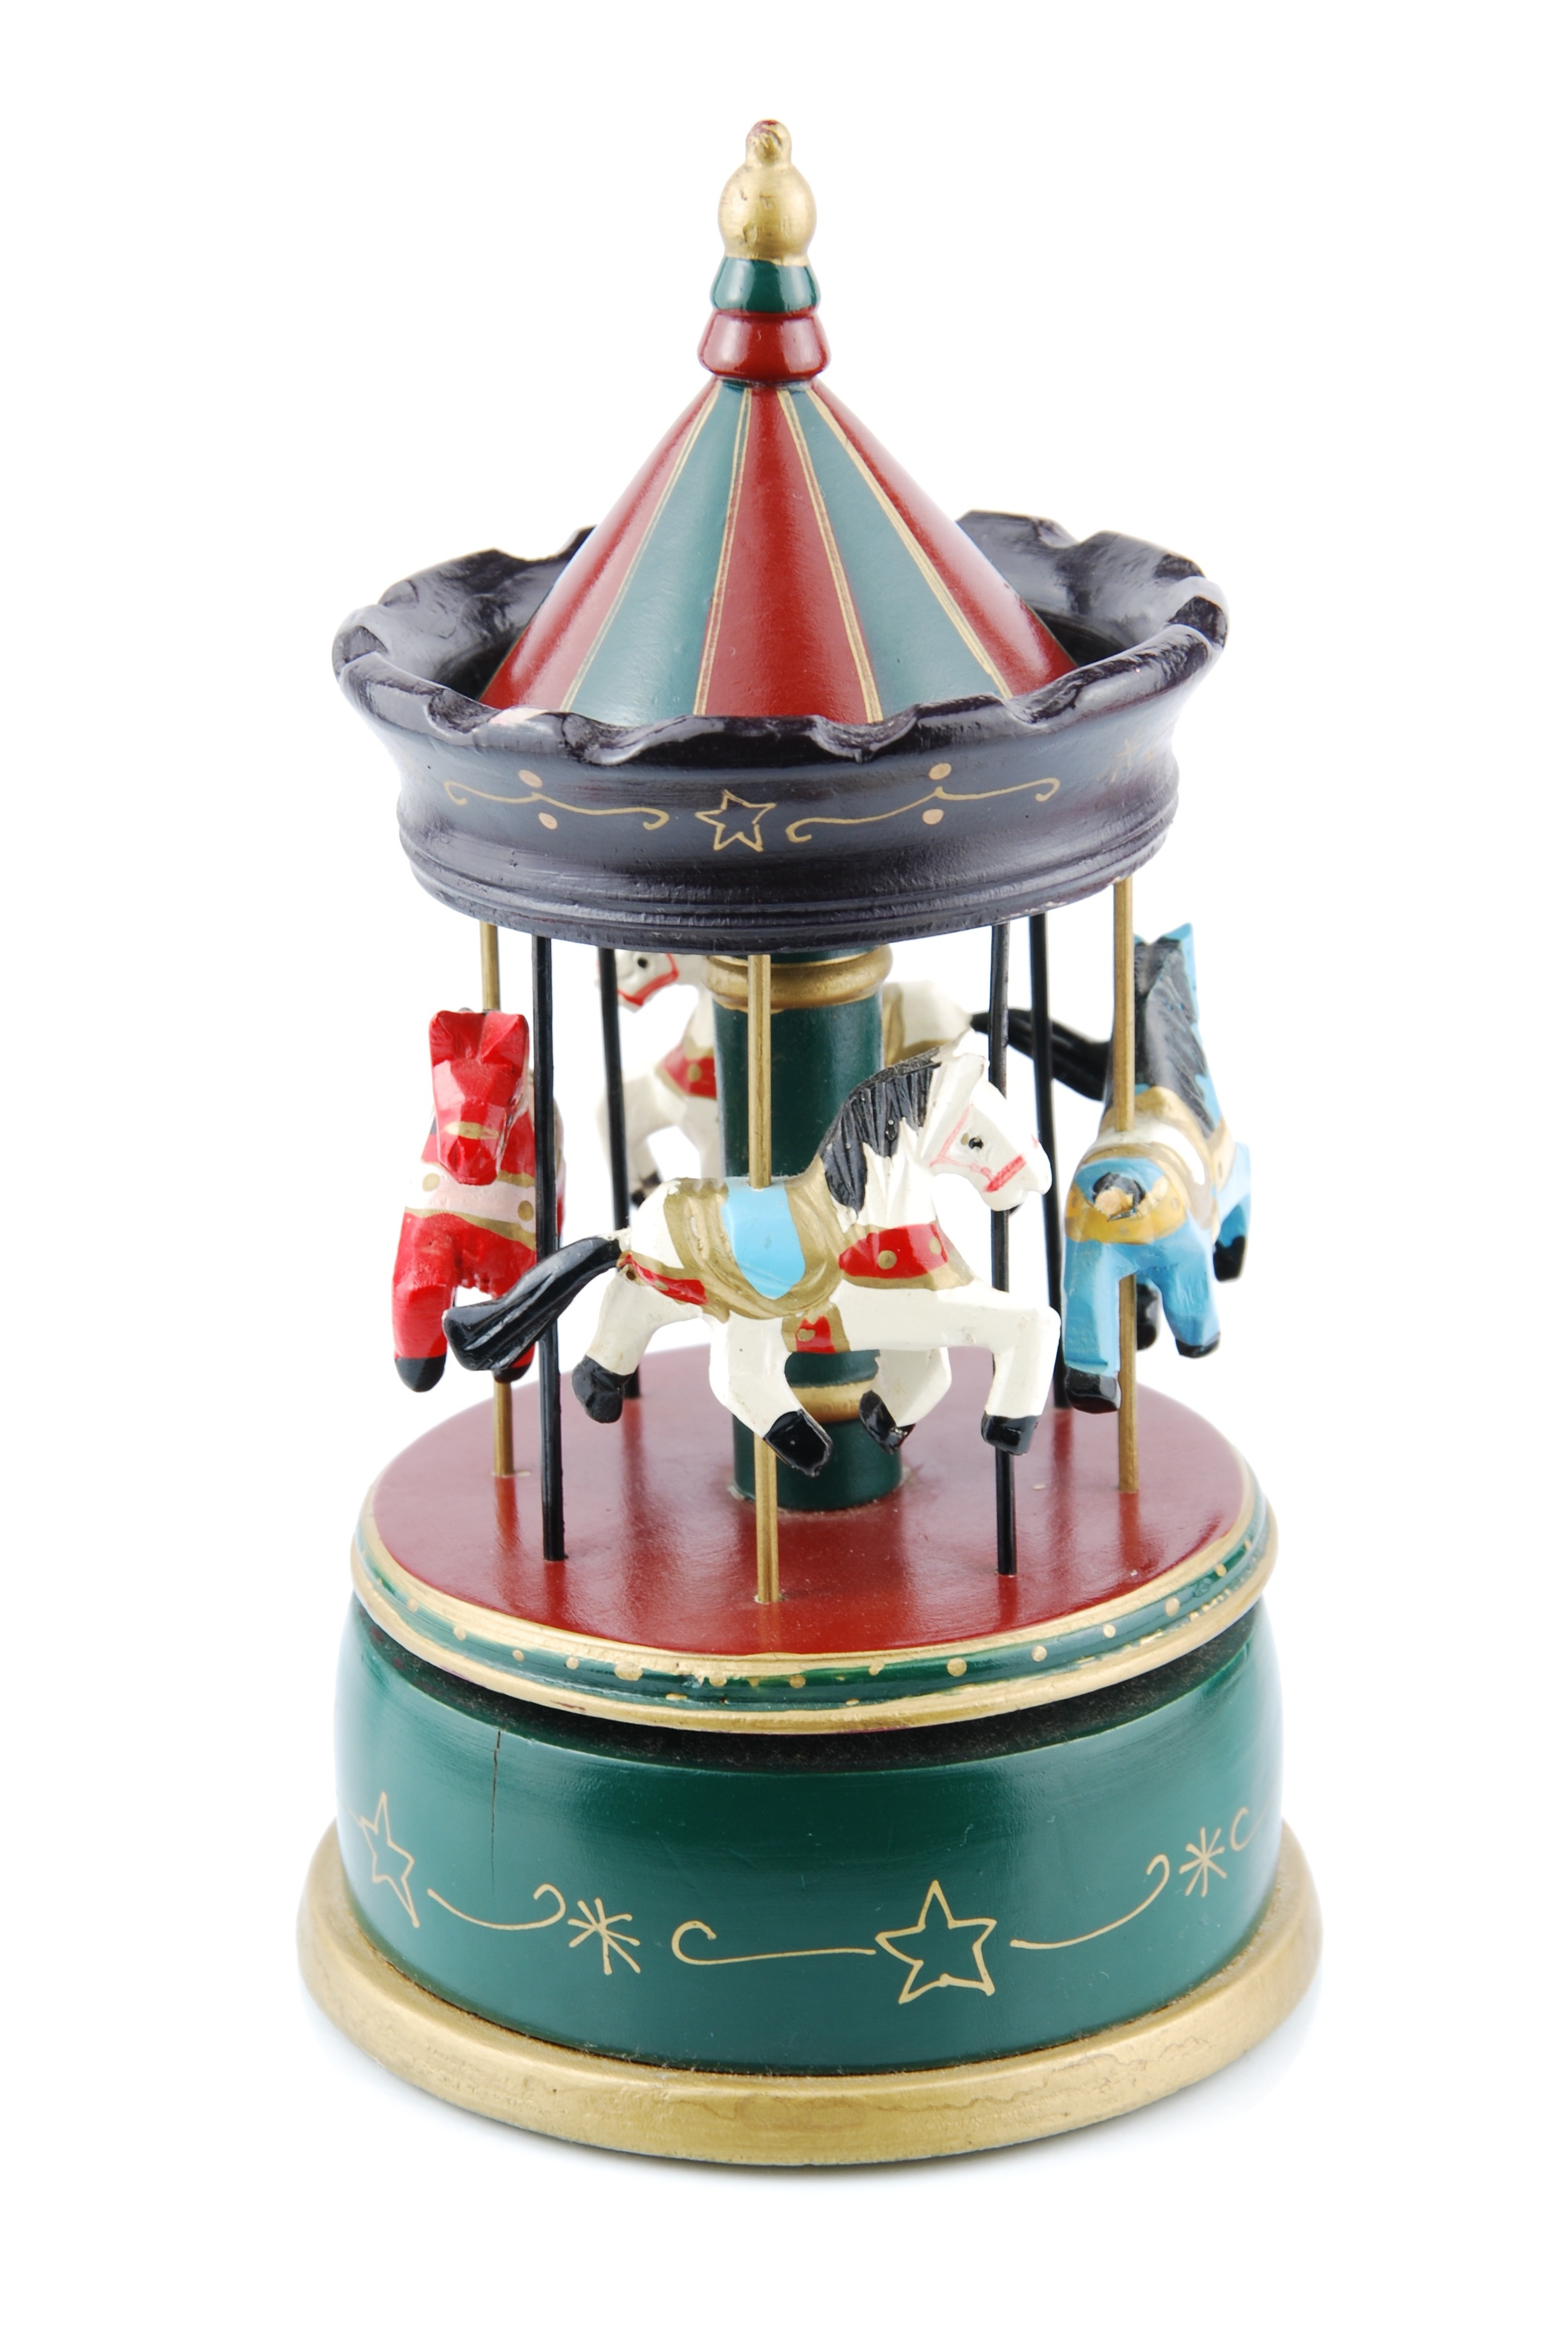
vintage, recreation, amusement park, park, carousel, product, horses, toys, joust, amusement ride, outdoor recreation